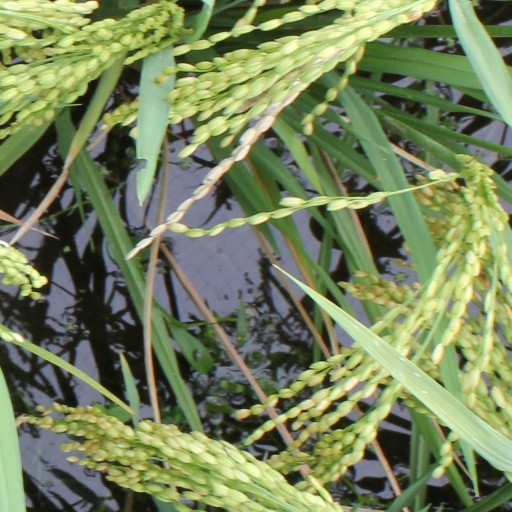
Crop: rice